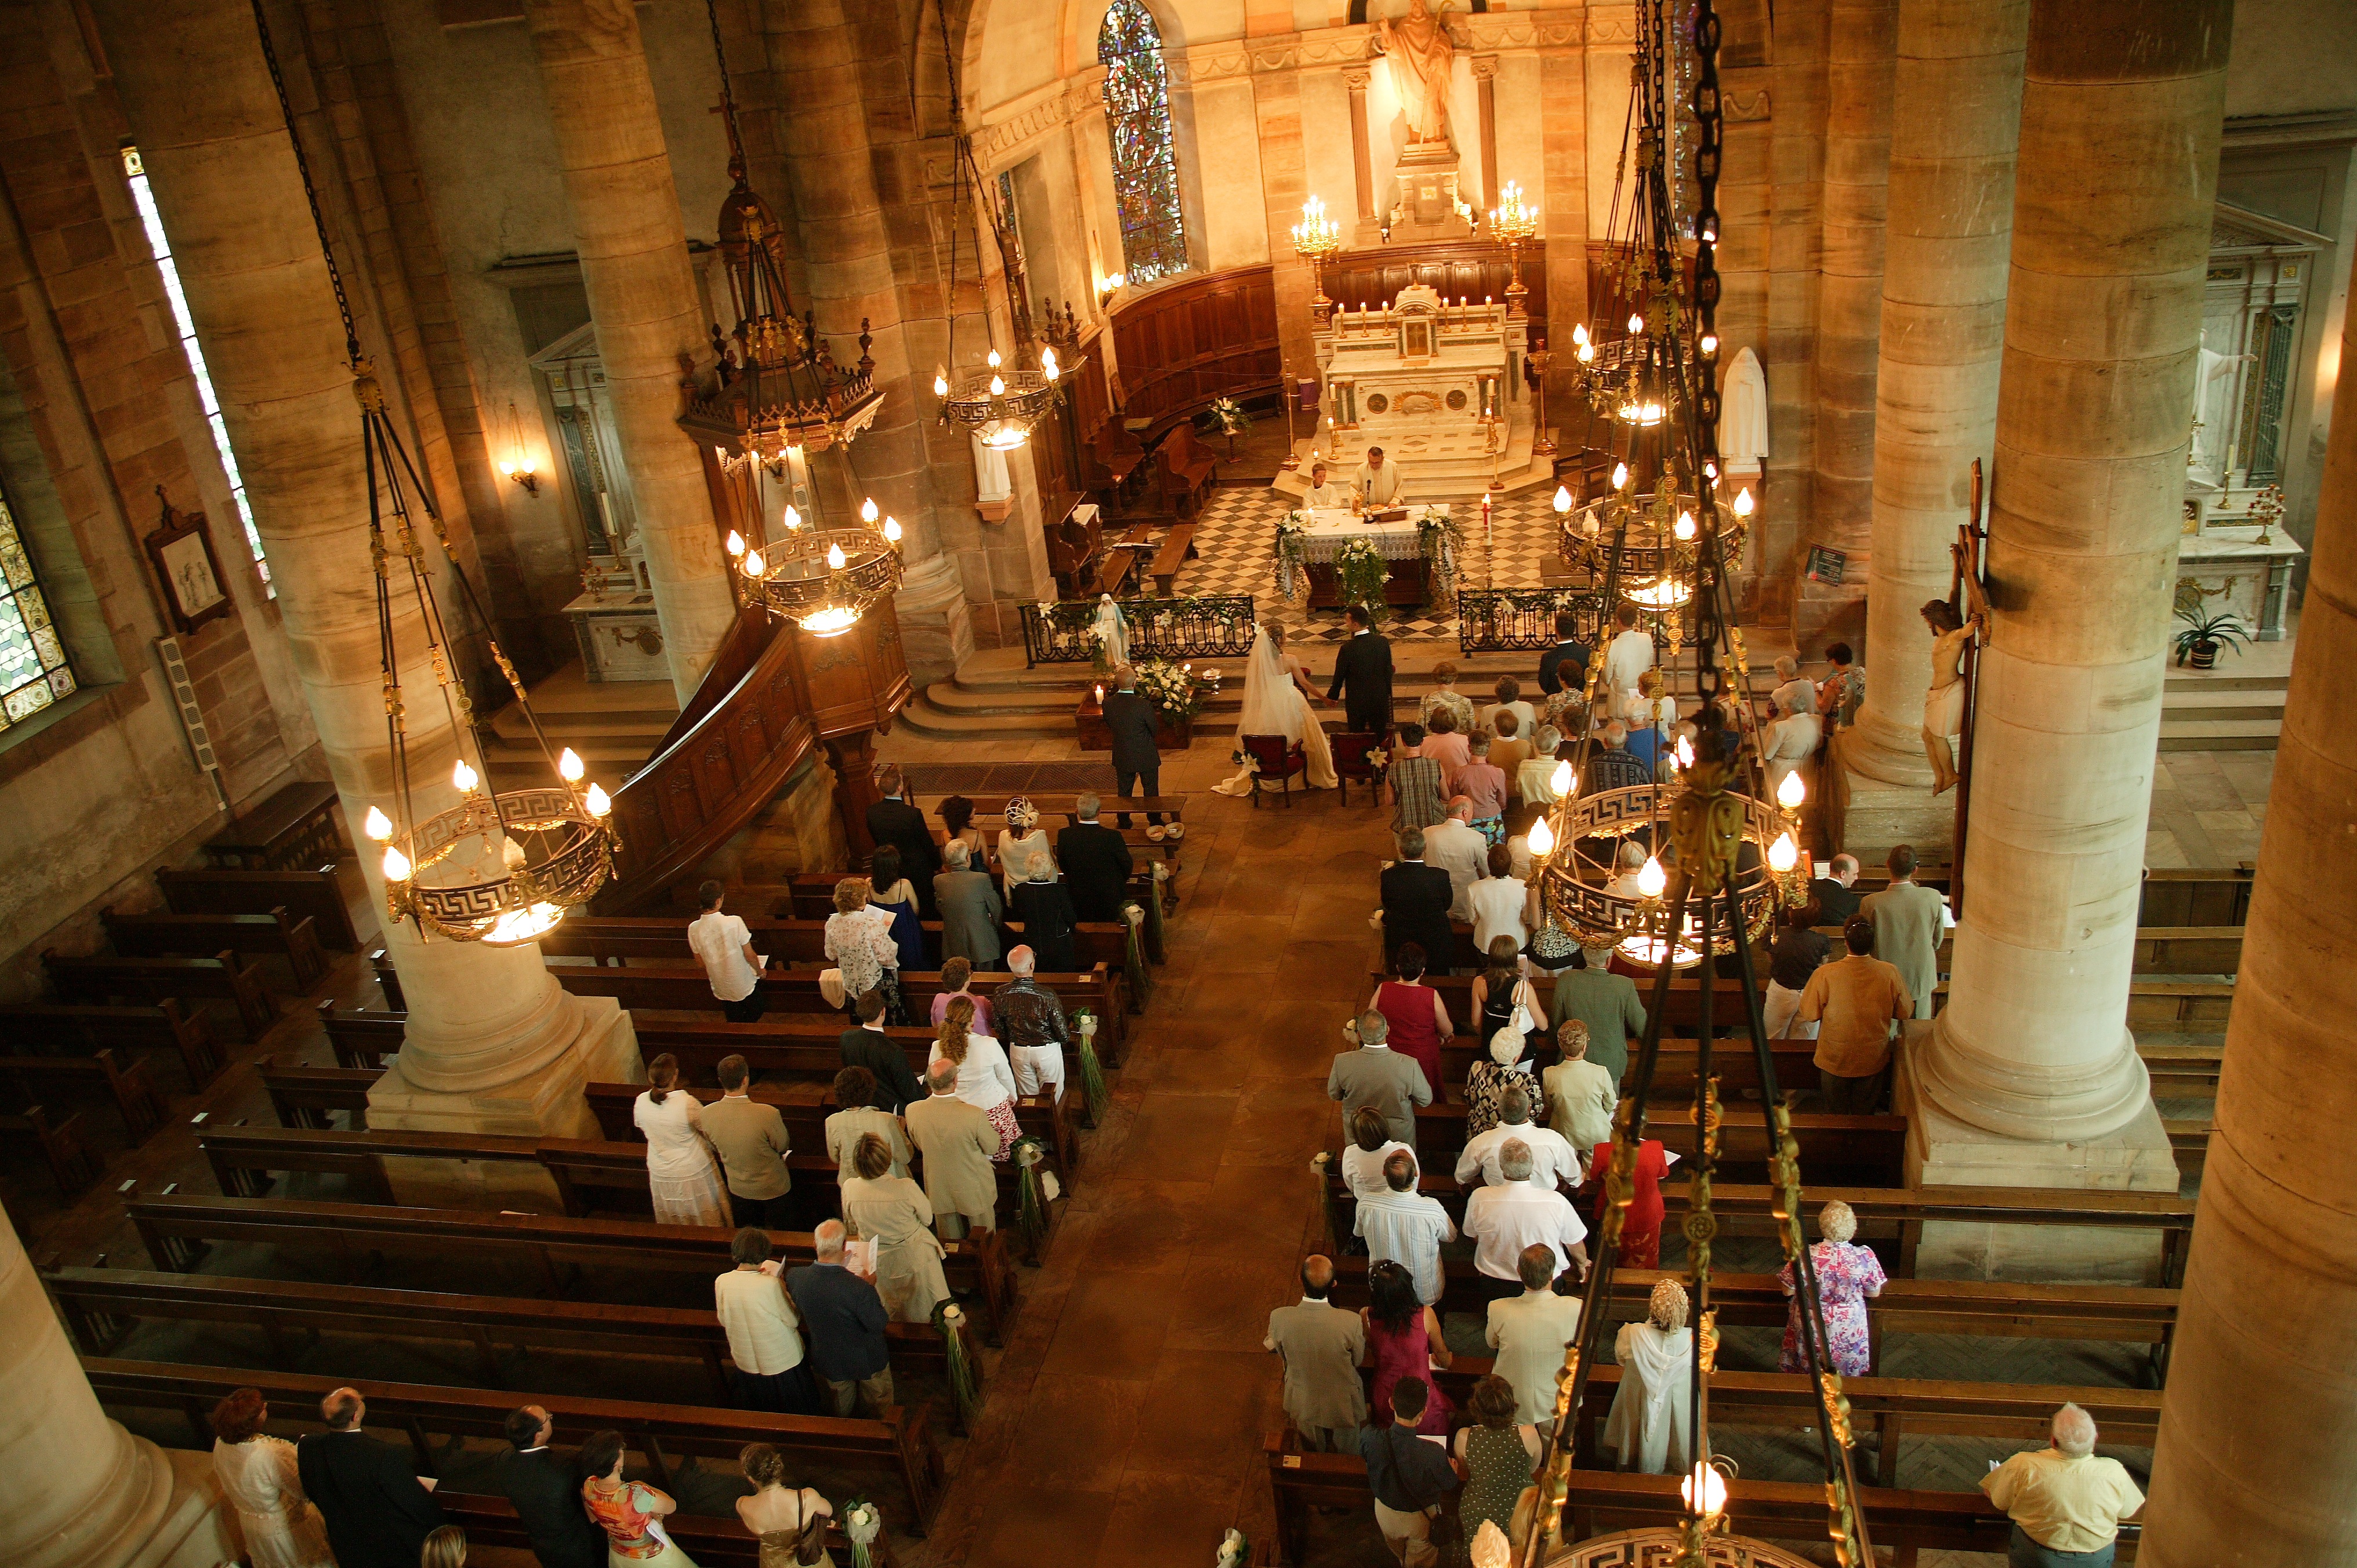
architecture, candles, cathedral, chandeliers, church, group, people, pillars, religion, wedding